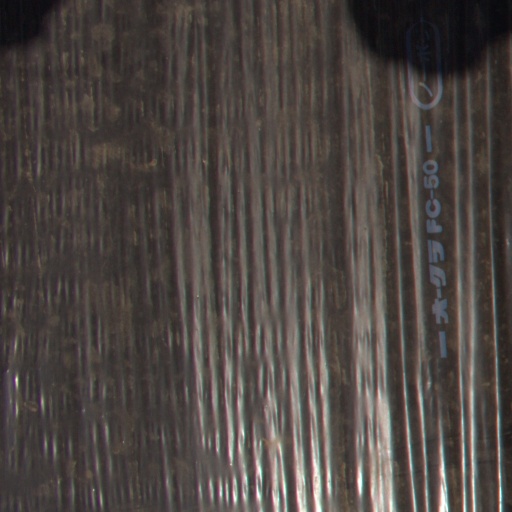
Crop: Jerusalem artichoke